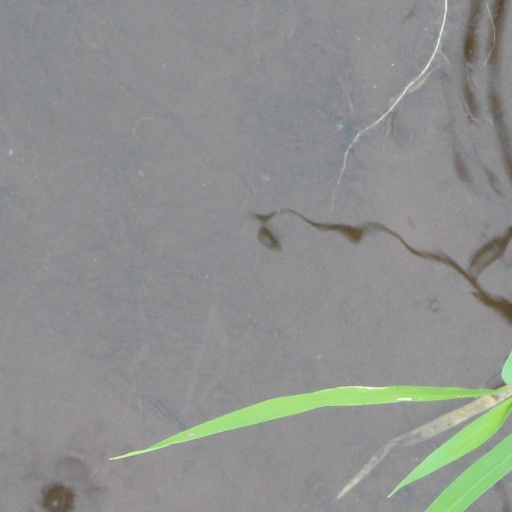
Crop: rice